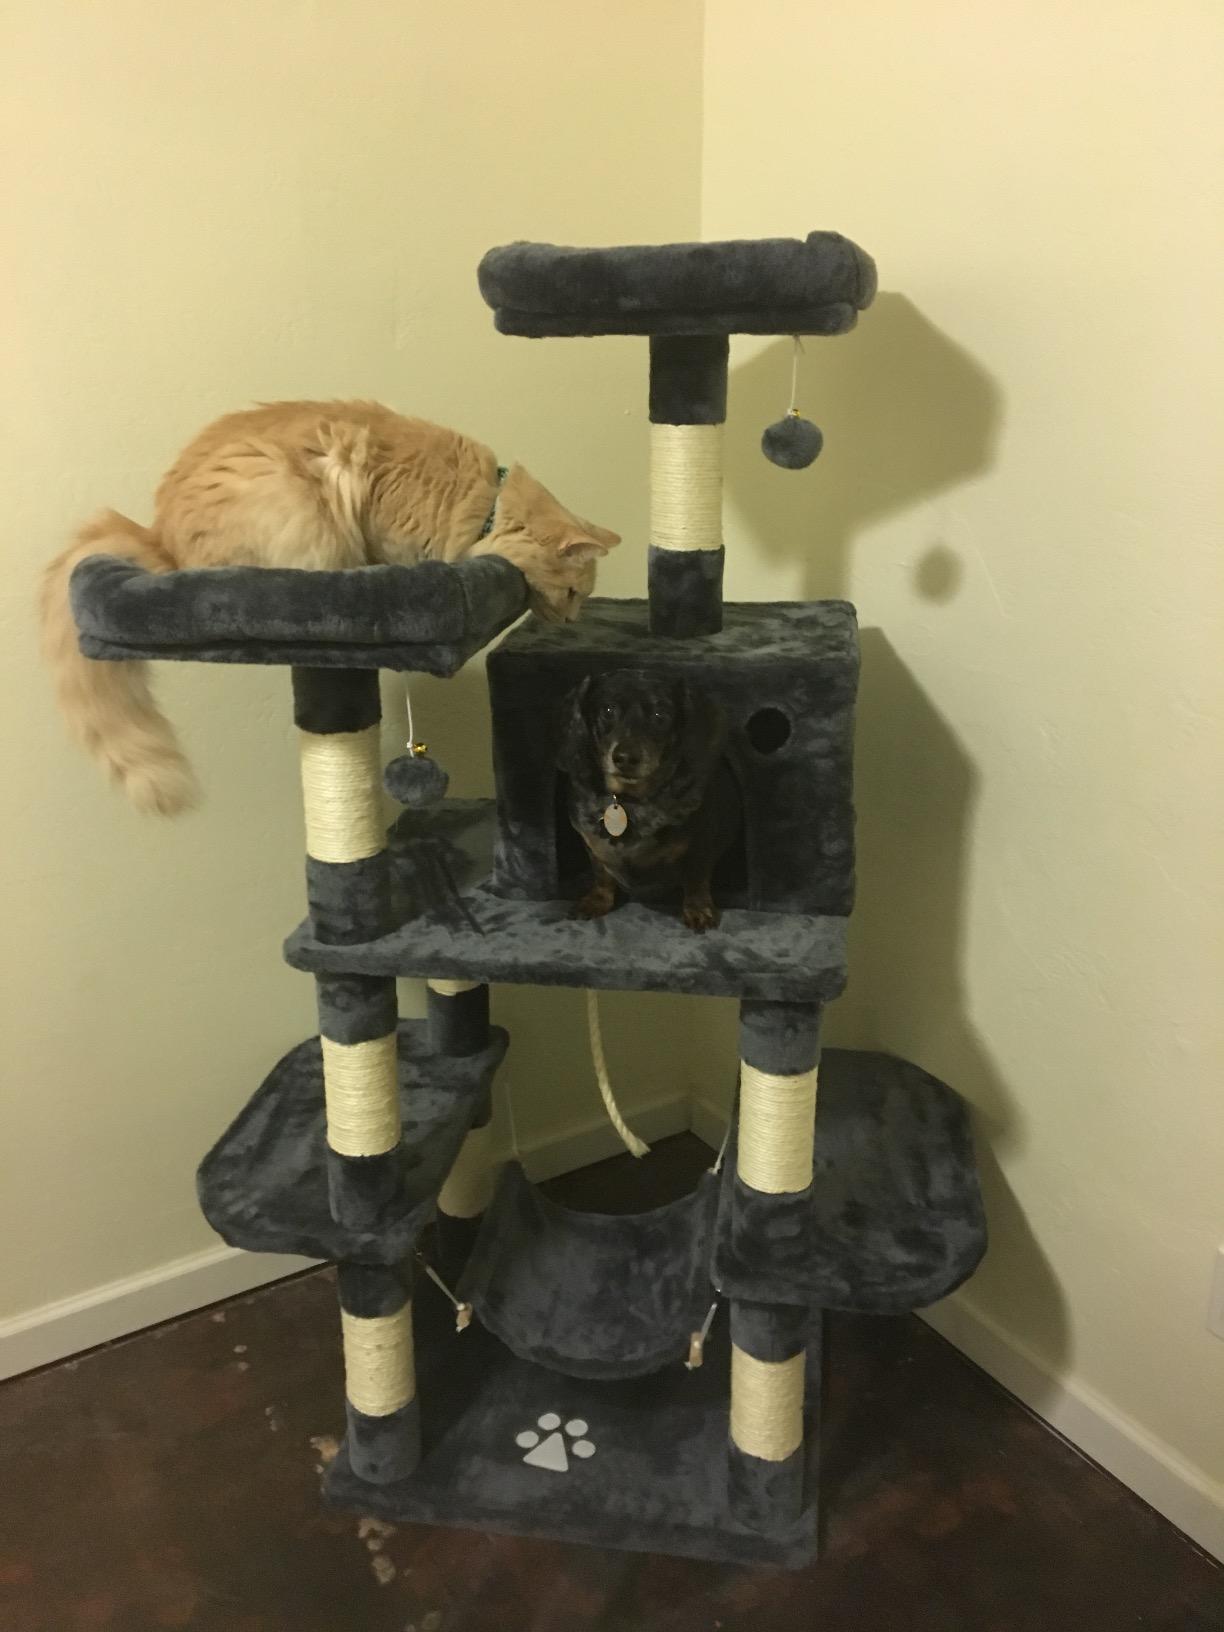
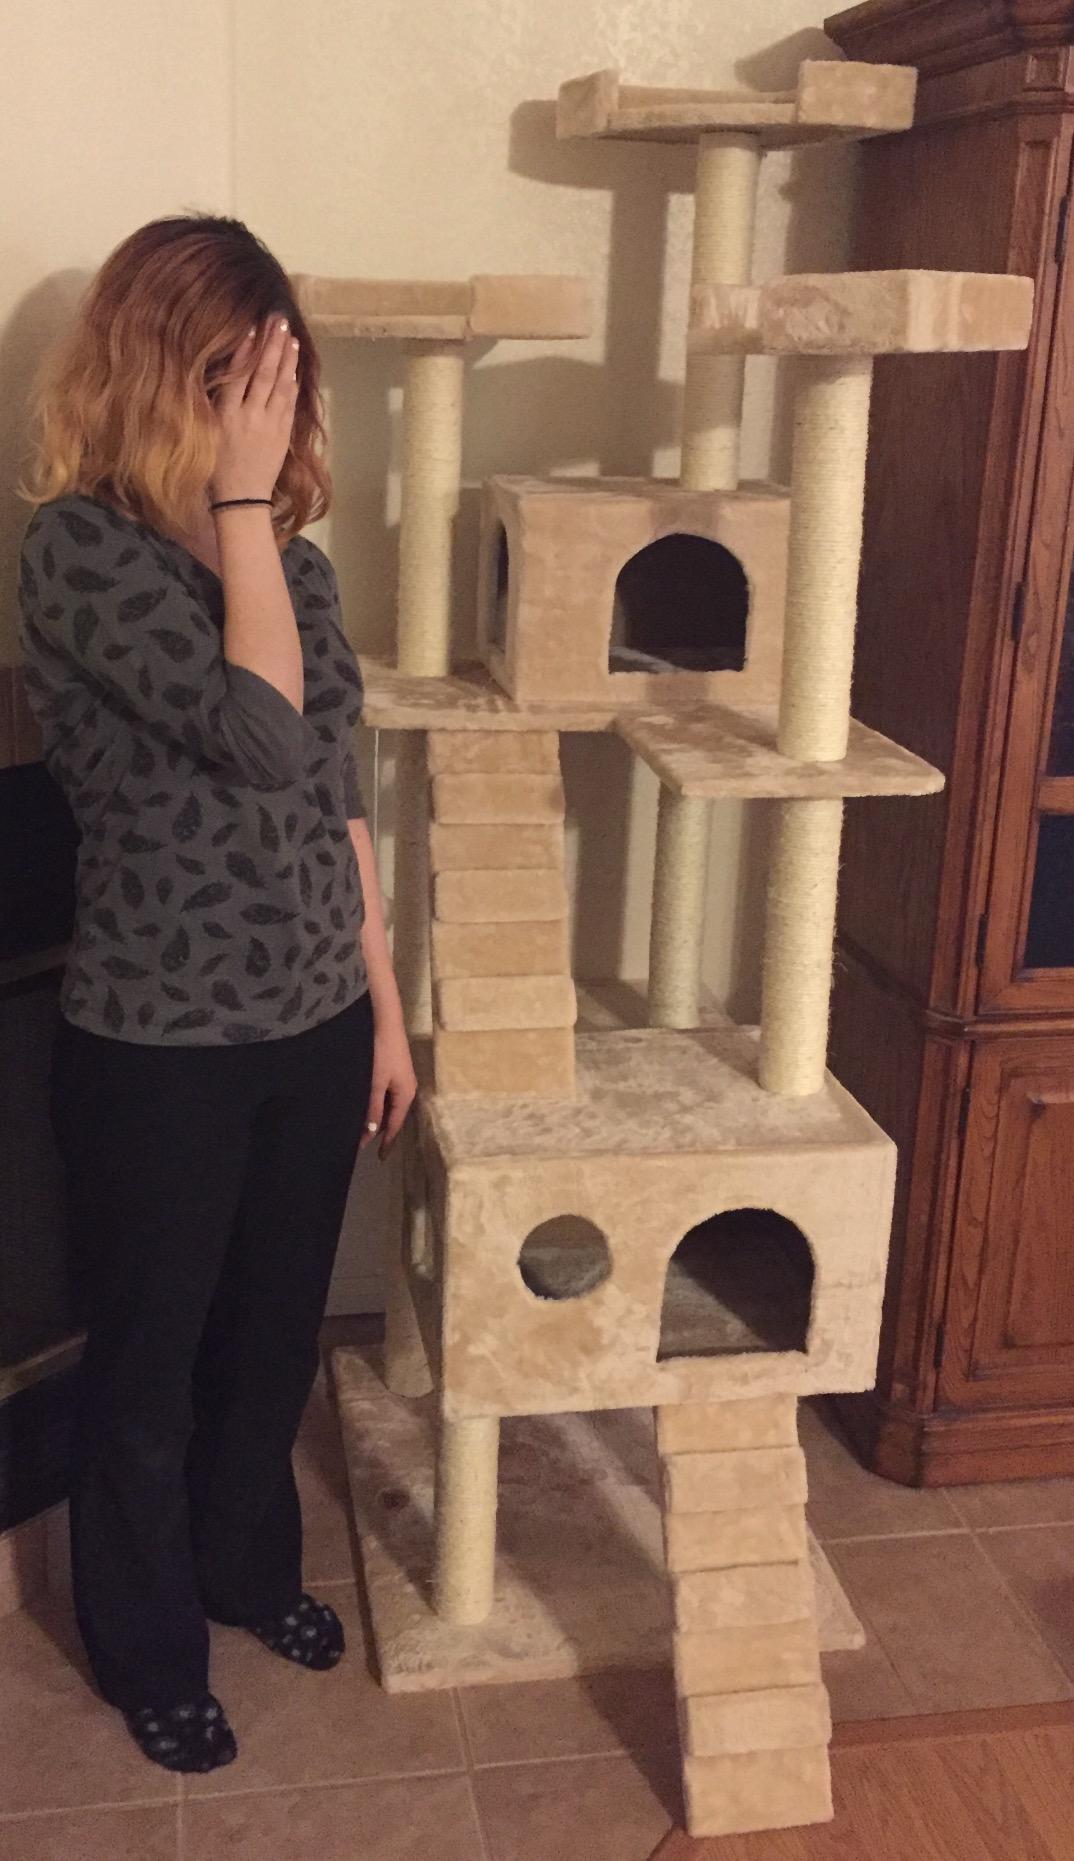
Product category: items_cat tree
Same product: no